Shakhty Trial

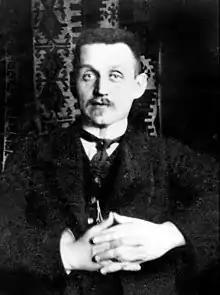
Peter Palchinsky, 1913

In 1928, the local OGPU arrested a group of engineers, including Peter Palchinsky, Nikolai von Meck and A. F. Velichko, in the North Caucasus town of Shakhty, accusing them of conspiring with former owners of coal mines, who were living abroad and barred from the Soviet Union since the Revolution, to sabotage the Soviet economy. The group was charged with a multitude of crimes, including planning the explosions in the mines, buying equipment from foreign companies that was not needed, incorrectly administering labor laws and safety protocols, and failing to properly set up new mines. The architect of these arrests and interrogations was Yefim Yevdokimov. Although he retired from the OGPU in 1931, he later led a secret police team within the NKVD itself. Among those accused in similar trials and executed was Nikolai Karlovich von Meck, Tchaikovsky's nephew by marriage, who was accused of "wrecking" the state railway system. The trial marked the beginning of "wrecking" as a crime within the Soviet Union, as found in Article 58 (RSFSR Penal Code).